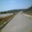
Label: road